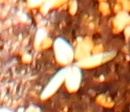
Label: Redroot Pigweed